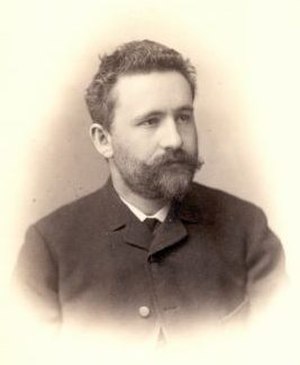
Emil Kraepelin
Emil Kraepelin var en tysk læge, og en af grundlæggerne af psykiatri som en lægevidenskabelig disciplin.